History of the North British Railway (until 1855)

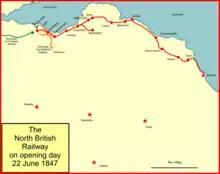
The North British Railway system in 1847

With the new scheme, the promoters were able to submit a bill to Parliament in the 1844 session. The most serious potential opponent to the scheme in Parliament was the Edinburgh and Dalkeith Railway (E&DR) which feared abstraction of its traffic. The E&DR was an obsolescent horse-drawn railway with stone-block sleepered track; its principal traffic was coal, but passengers were carried. To eliminate the opposition, the North British promoters agreed to buy that railway for £133,000 The NBR chairman John Learmonth already contemplated a long branch from Edinburgh to Carlisle using the E&DR as its northern termination; reaching Carlisle would connect to the West Coast route to London and the industrial northwest of England. Moreover, the E&DR had a branch to Leith docks, and important outlet to shipping; securing the E&DR would automatically acquire that connection.